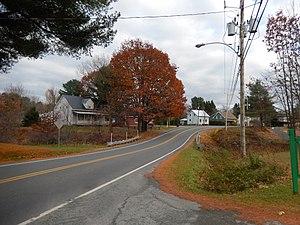
Route 261 à Maddington Falls
La route 261 est une route régionale québécoise située sur la rive sud du fleuve Saint-Laurent. Elle dessert la région administrative du Centre-du-Québec.
Maddington Falls est une municipalité du Québec située dans la municipalité régionale de comté d'Arthabaska et la région administrative du Centre-du-Québec.